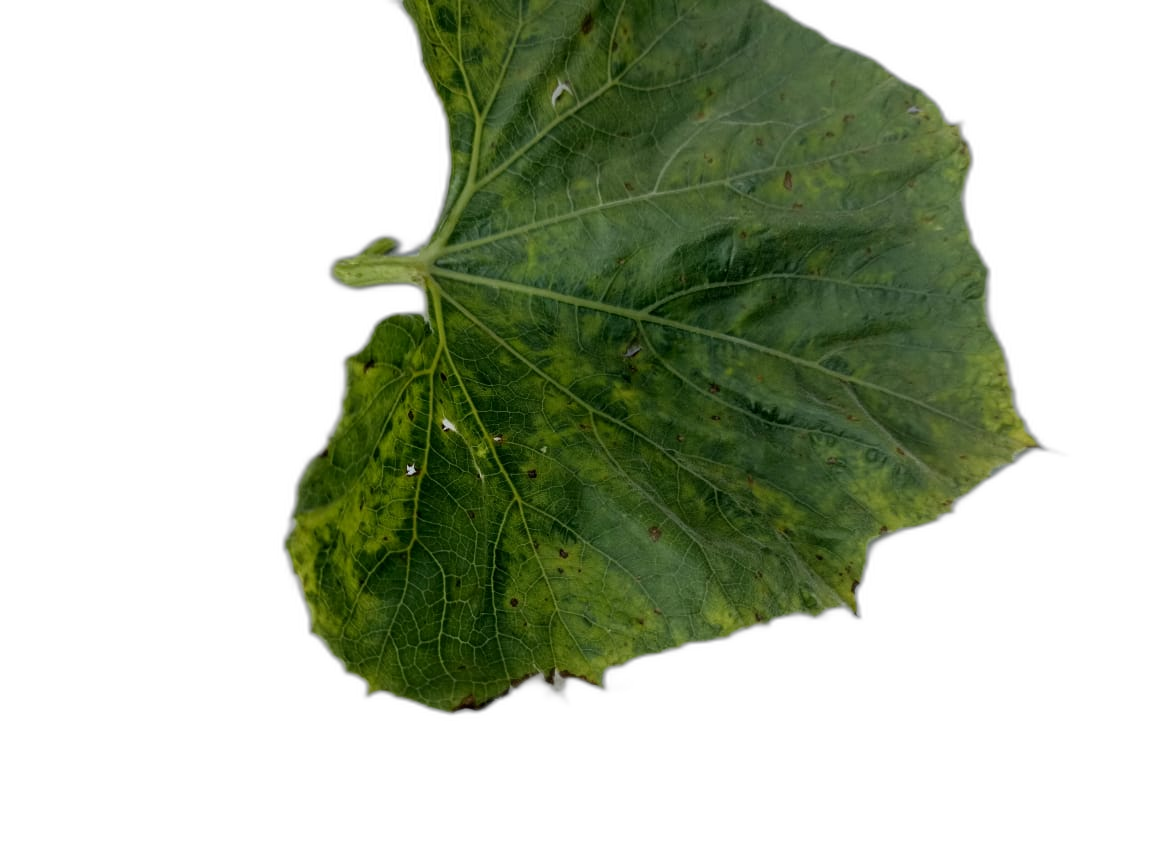
Crop: Bottle Gourd
Label: Mosaic_Virus